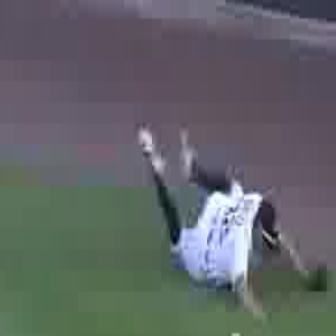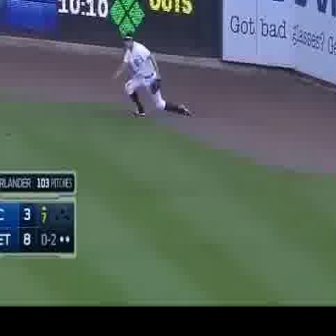
  Please identify the target specified by the bounding box [134,118,329,315] in the first image and locate it in the second image. Return the coordinates in [x_min,y_min,x_max,y_max] format.
Answer: [109,32,193,115]